Stephen Phillips

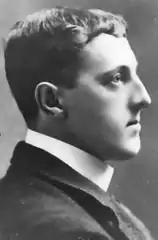
Stephen Phillips

In 1890 a slender volume of verse was published at Oxford with the title "Primavera", which contained contributions by him and by his cousin Laurence Binyon and others. In 1894 he published "Eremus", a long poem of loose structure in blank verse of a philosophical complexion. In 1896 appeared "Christ in Hades", forming with a few other short pieces one of the slim paper-covered volumes of Elkin Mathews's Shilling Garland. This poem caught the eye of the critics, and when it was followed by a collection of "Poems" in 1897 the writer's position as a new poet of exceptional gifts was generally recognized. This volume contained a new edition of "Christ in Hades", together with "Marpessa", "The Woman with the Dead Soul", "The Wife" and shorter pieces, including "To Milton, Blind". The volume won the prize of £100 offered by the "Academy" newspaper for the best new book of its year, ran through half a dozen editions in two years, and established Phillips's rank as poet, which was sustained by the publication, in the "Nineteenth Century" in 1898 of his poem "Endymion".